Cielo rojo

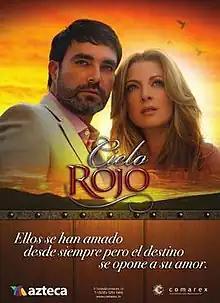
Red Sky

Cielo rojo is a Mexican telenovela produced by Rafael Uriostegui for TV Azteca. Starring Edith González and Mauricio Islas, co-starring by Alejandra Lazcano and Lambda García, and with the antagonistic participations of Regina Torné, Andrea Noli, Ramiro Huerta, Gabriela Vergara, Aura Cristina Geithner, Alberto Casanova, Betty Monroe and Andrea Escalona Filming lasted from 4 April 2011 to 1 December 2011. It premiered on 23 May 2011 on Azteca Trece, occupying "Entre el amor y el deseo"s slot.